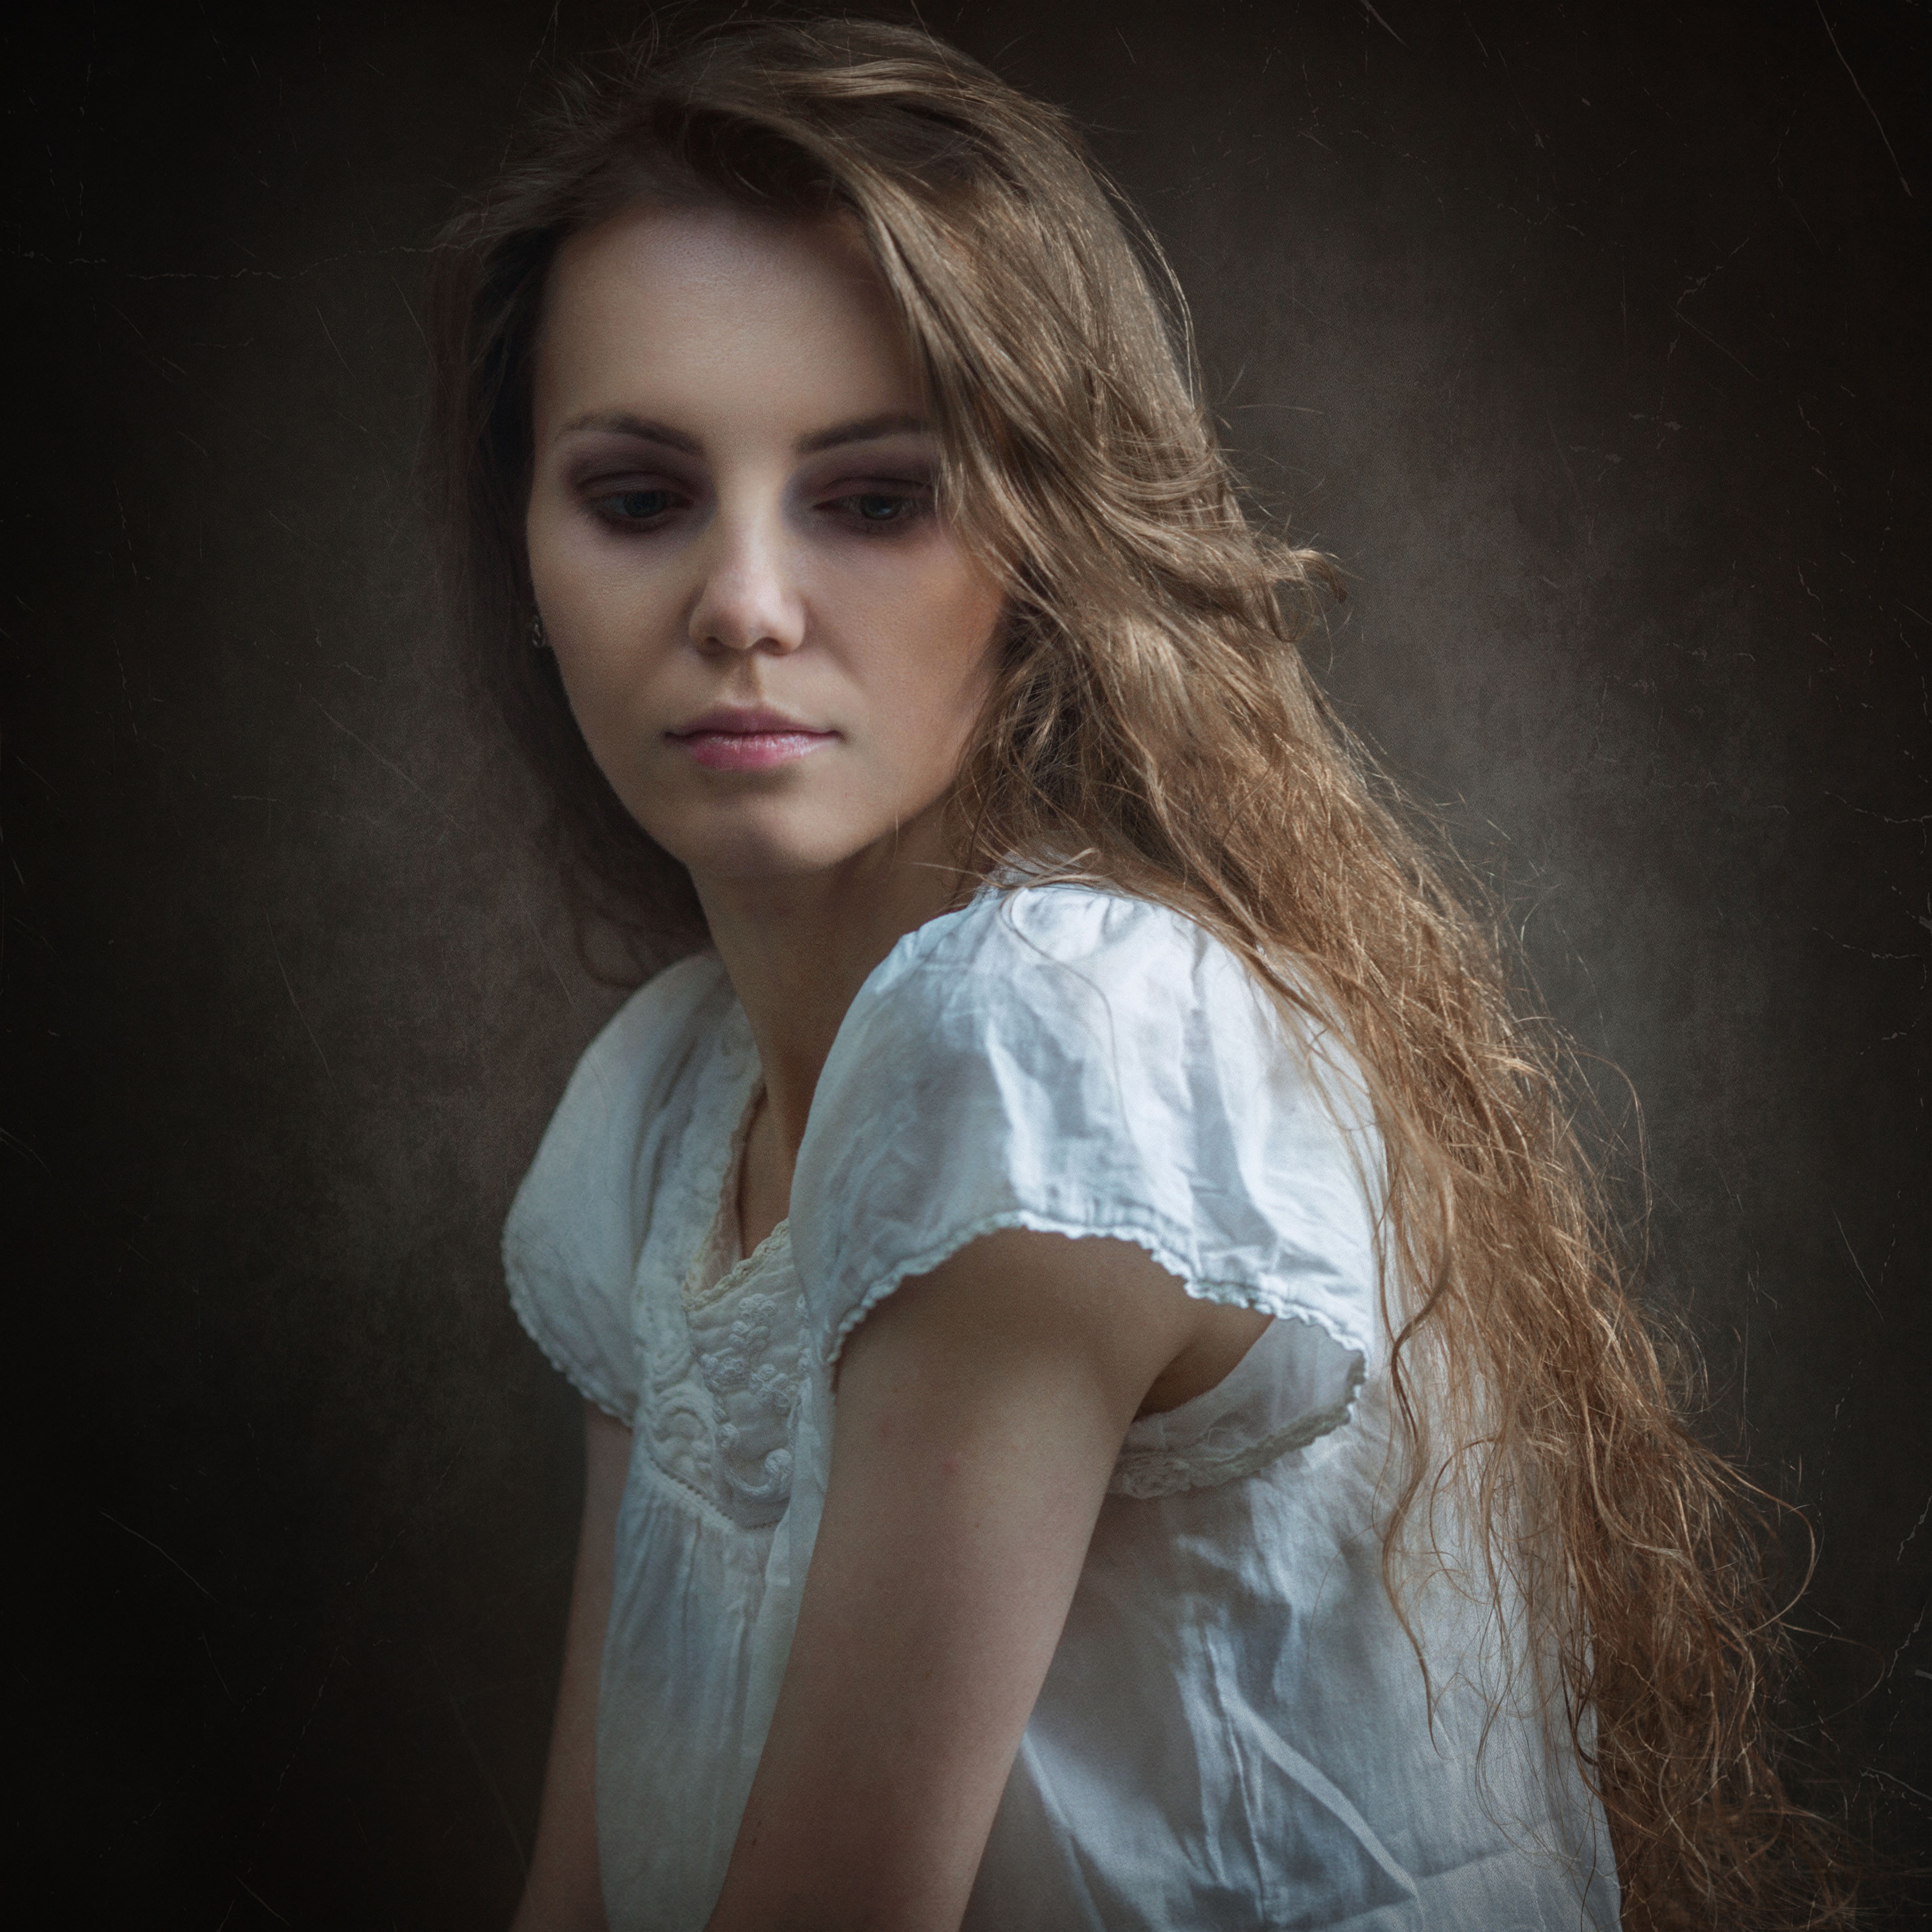
person, girl, woman, hair, photography, view, portrait, model, fashion, lady, blonde, hairstyle, long hair, girls, dress, eye, beauty, blond, classic, photo portrait, photo shoot, brown hair, portrait photography, art model, supermodel, classic portrait